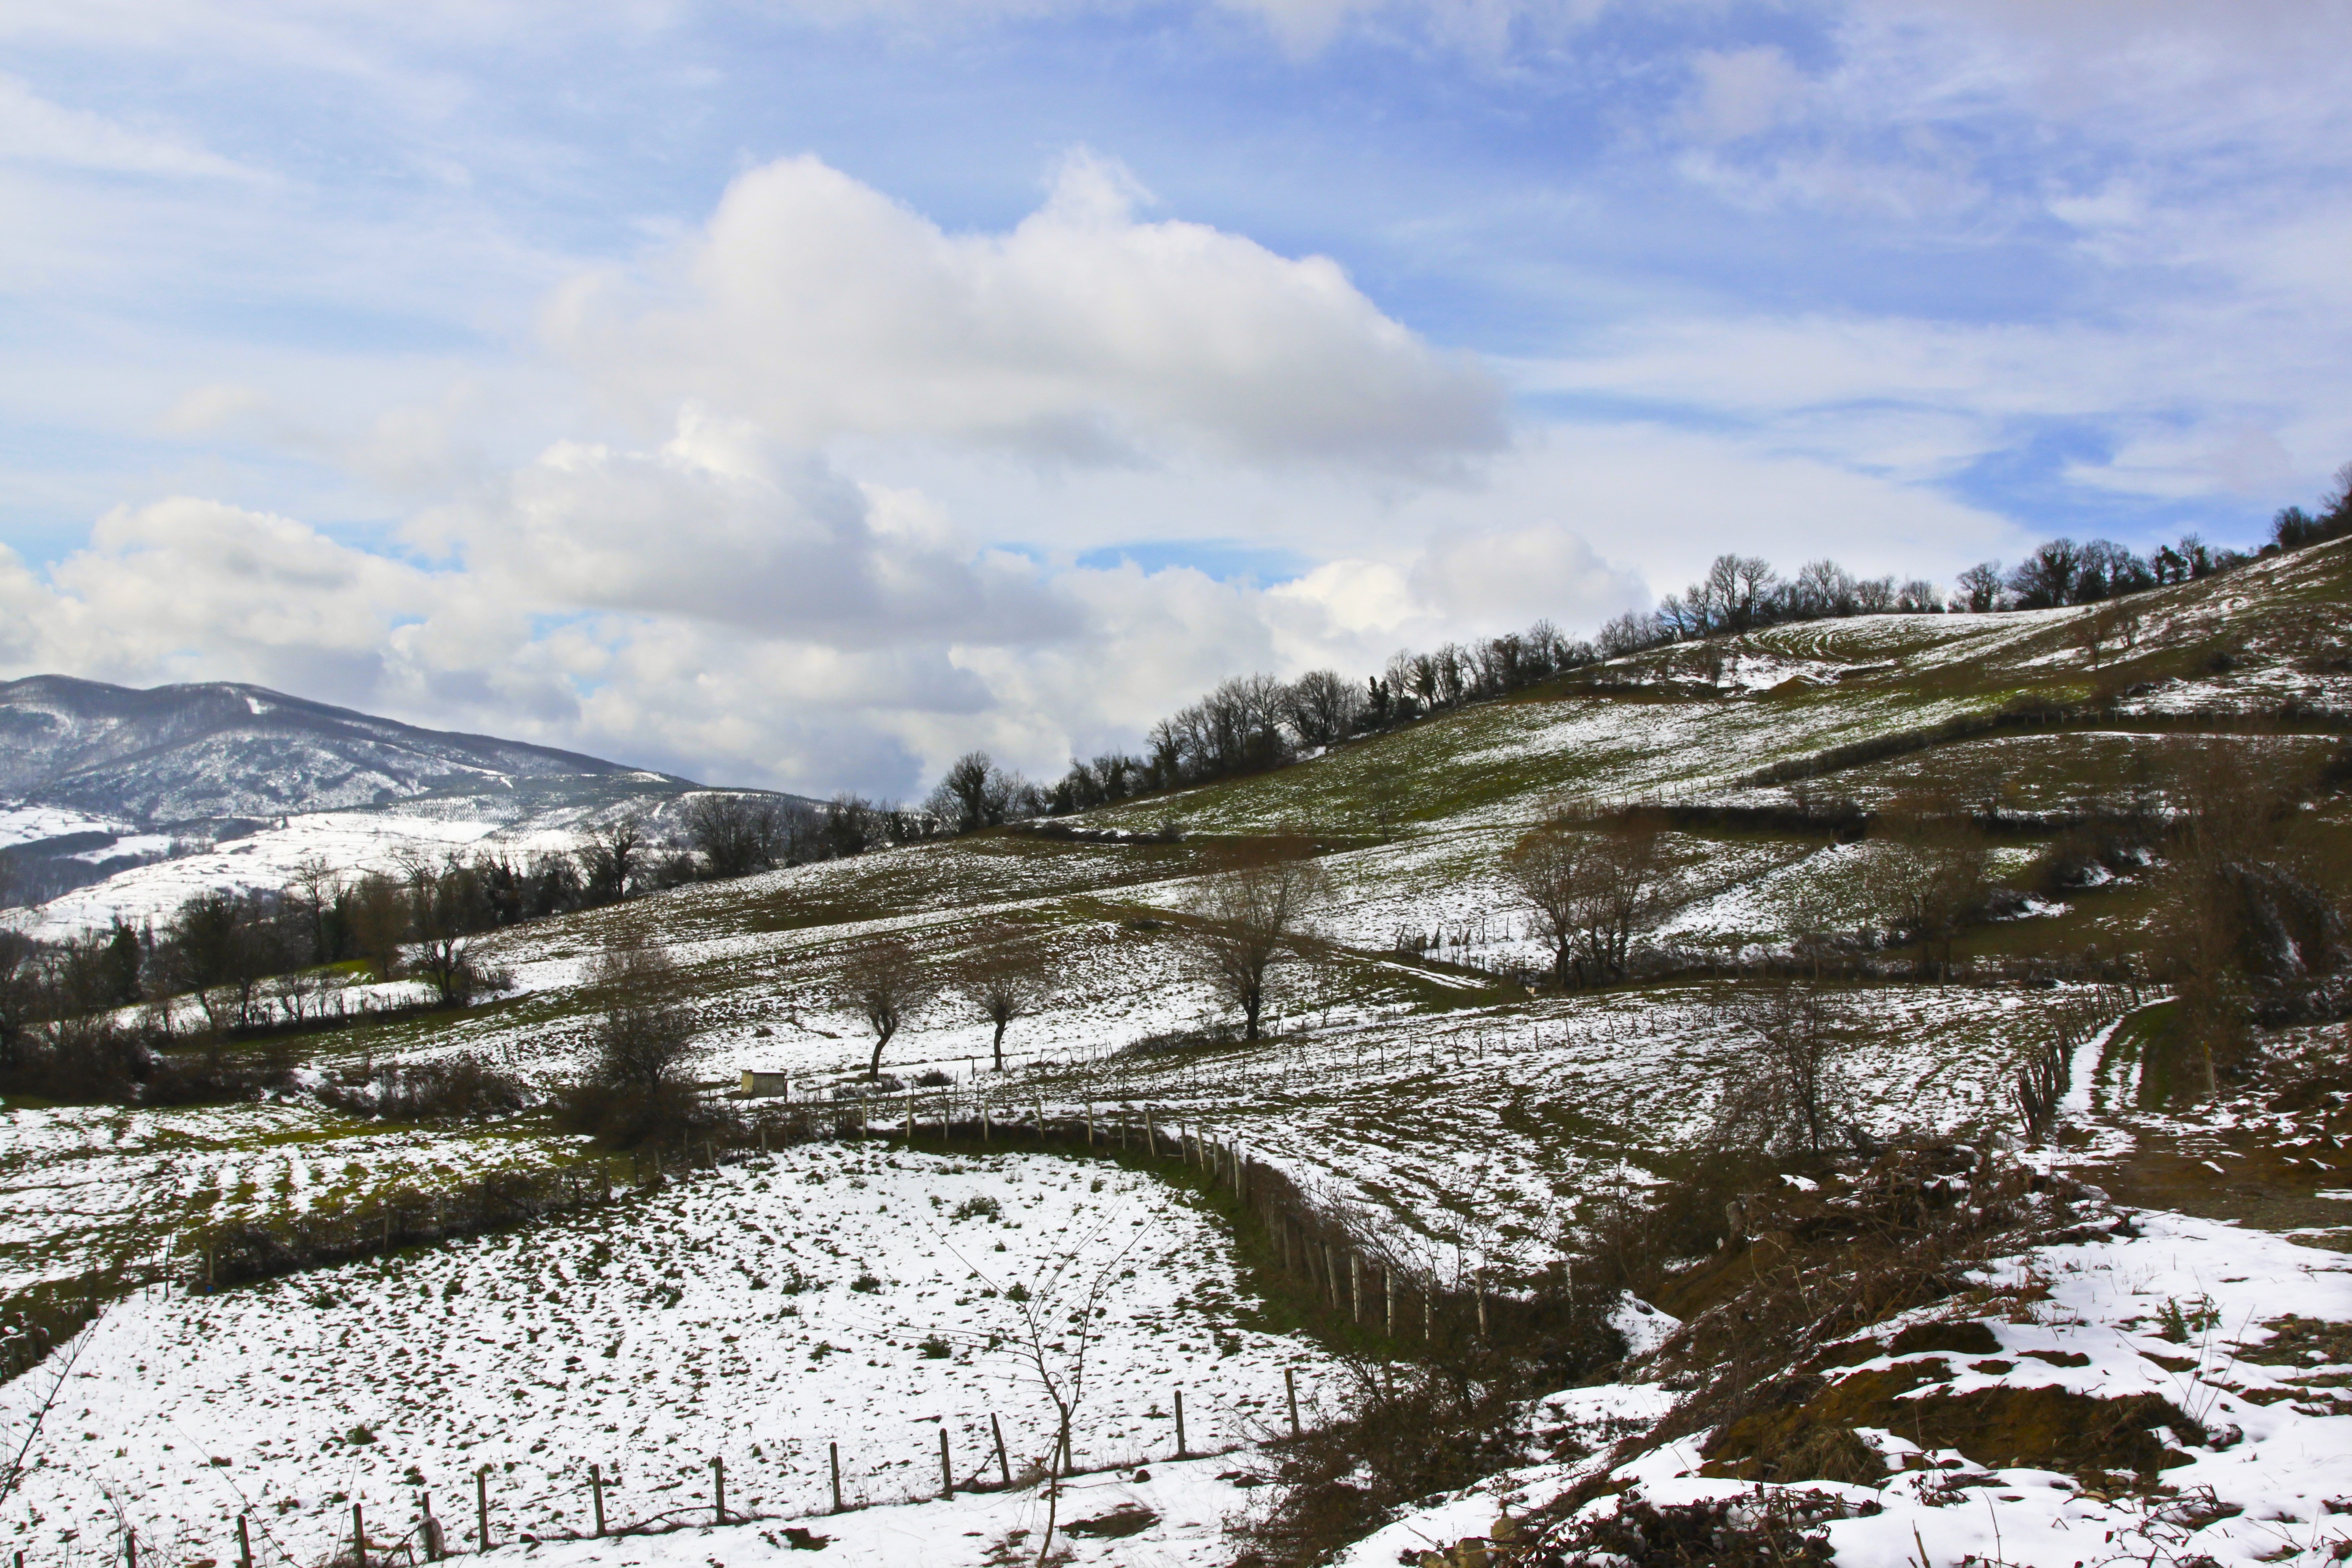
landscape, tree, nature, wilderness, mountain, snow, winter, cloud, hill, lake, valley, mountain range, weather, season, ridge, alps, turkey, plateau, fell, snow landscape, landform, mountain pass, winter season, geographical feature, mountainous landforms, zonguldak